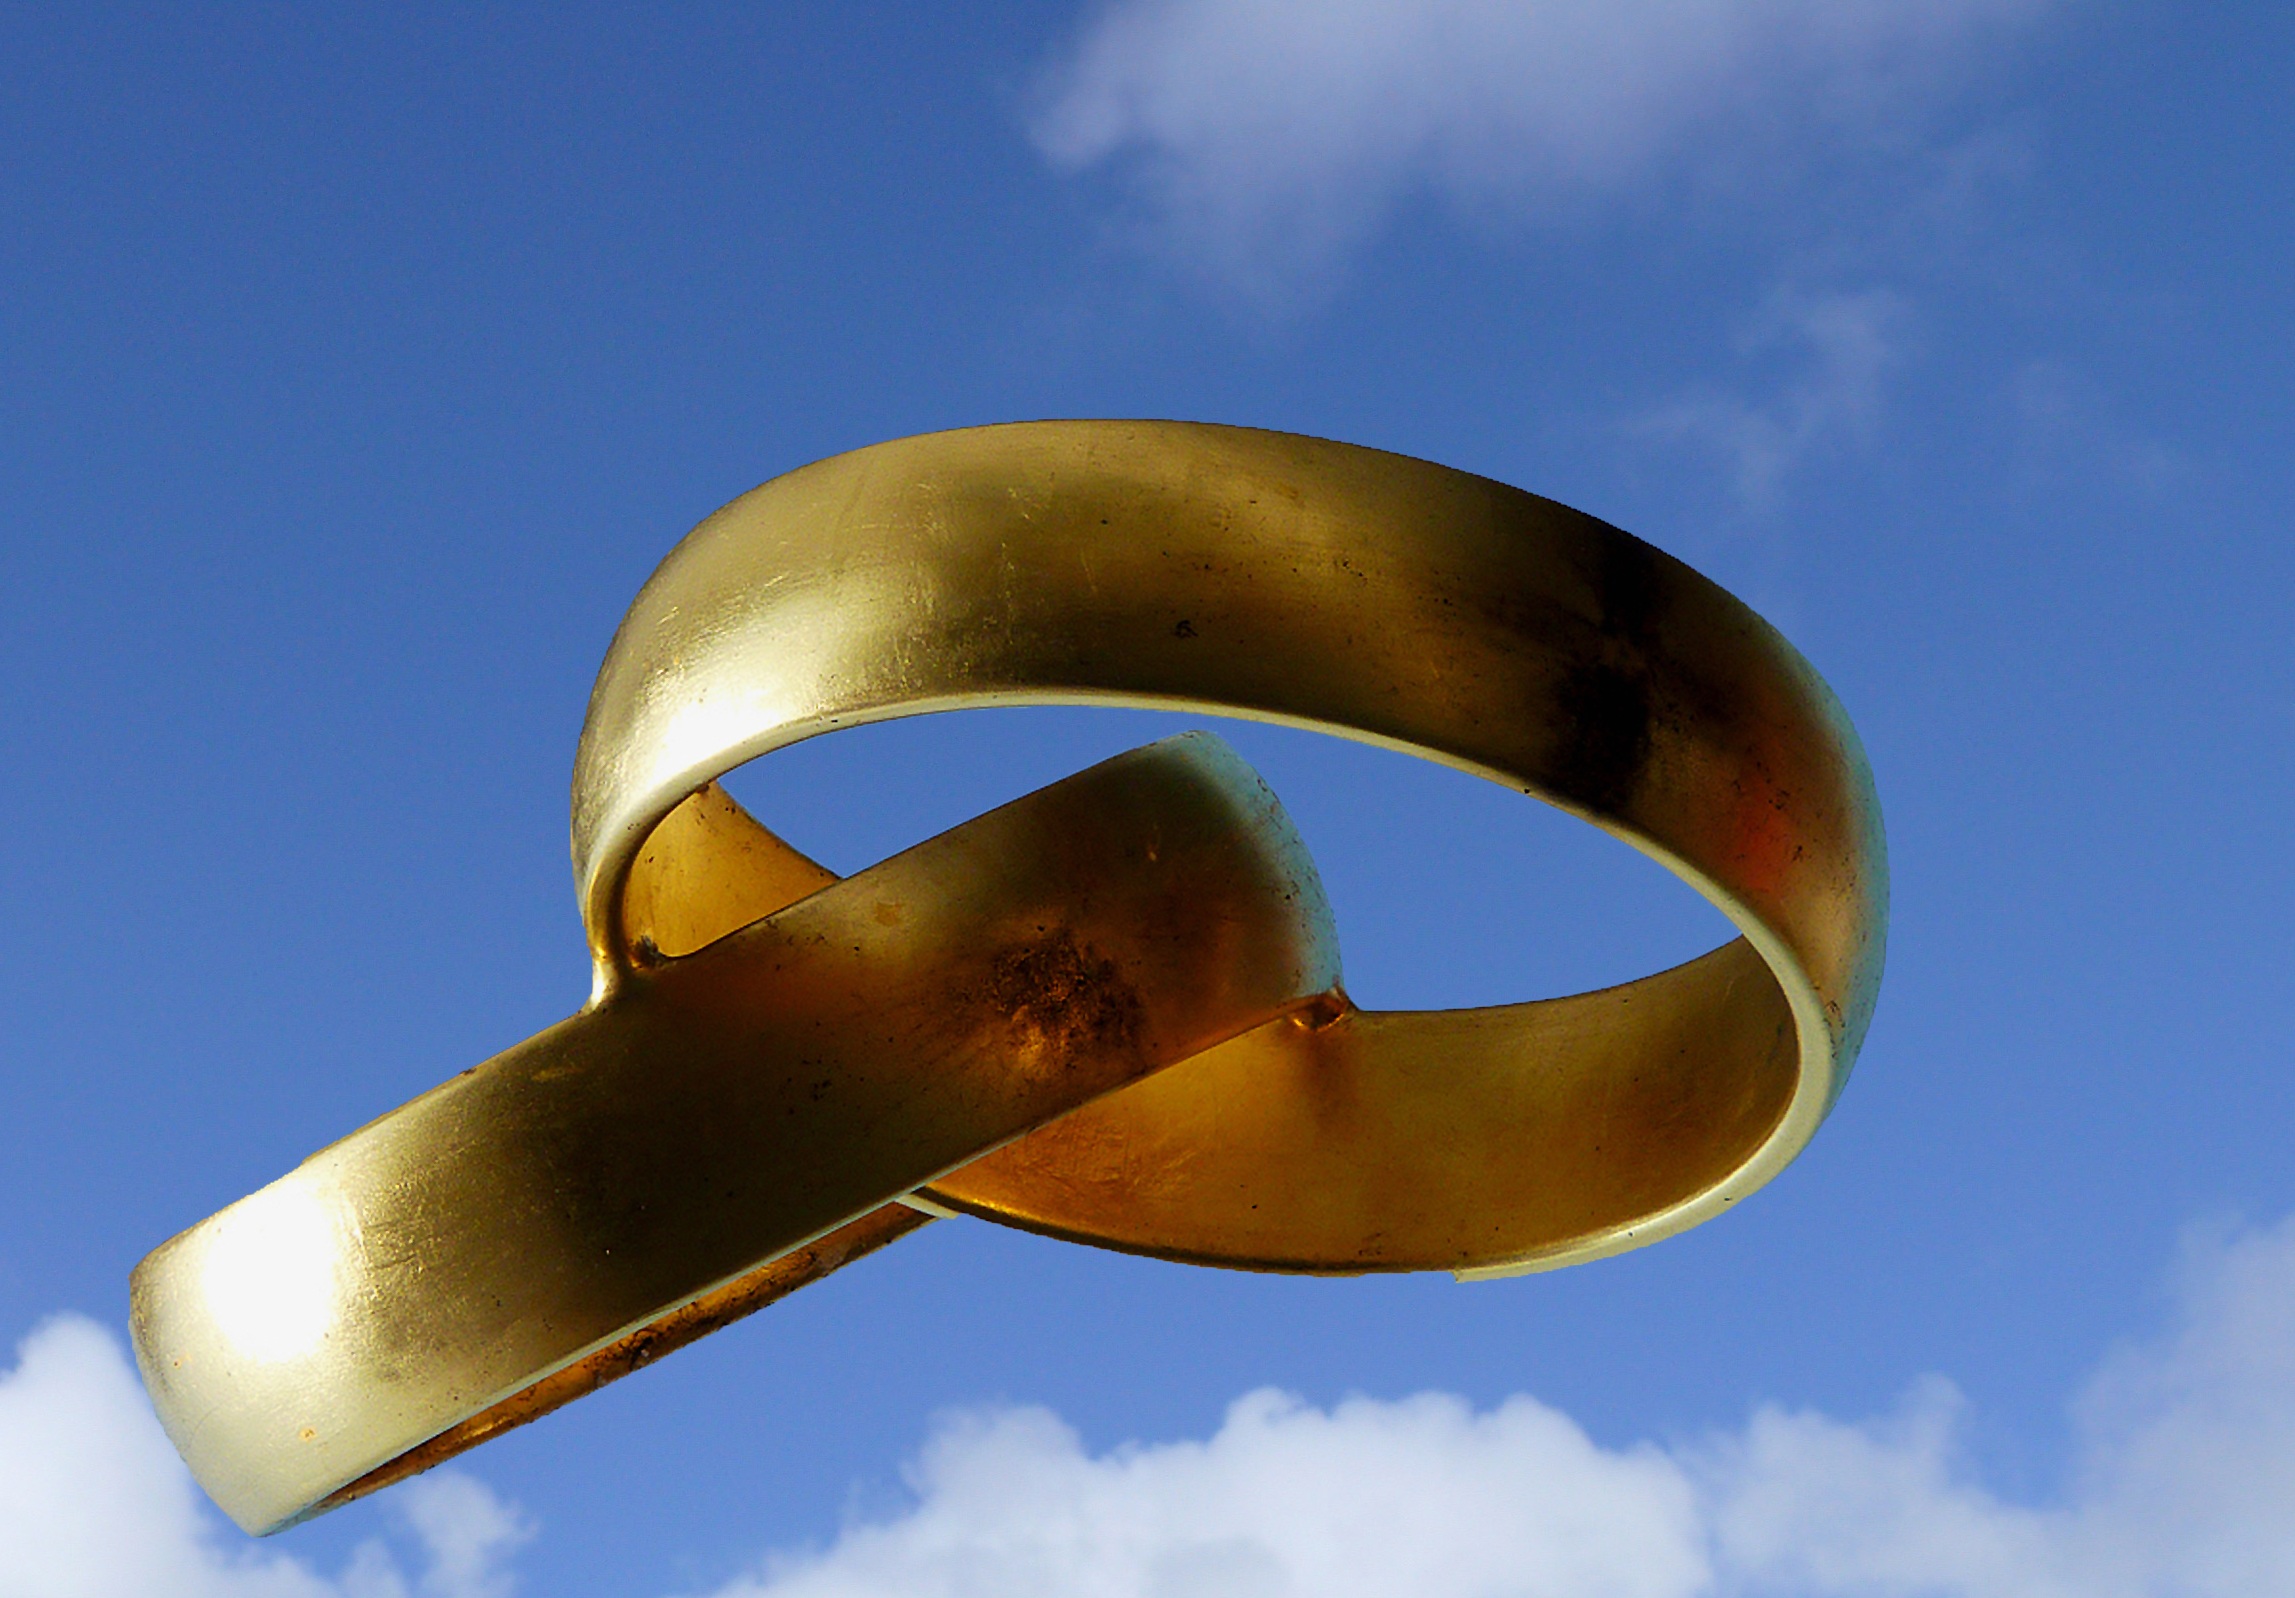
wedding, circle, gold, wedding rings, hand labor, finger ring, gold ring, finger rings, friendship rings, gold rings, goldsmiths rings, hand forged